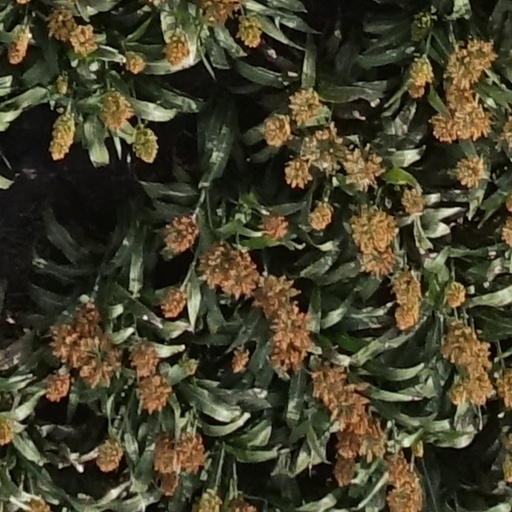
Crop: sorghum